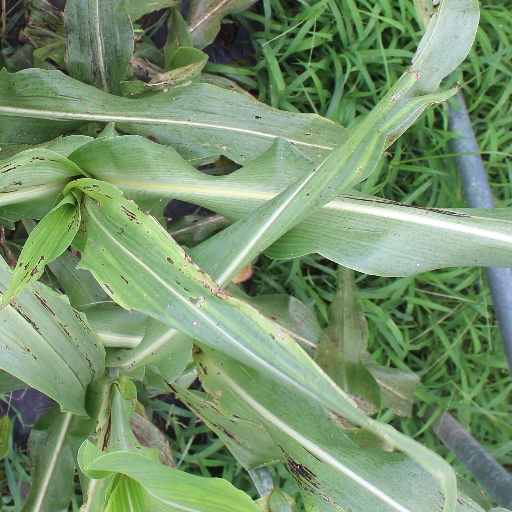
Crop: sorghum